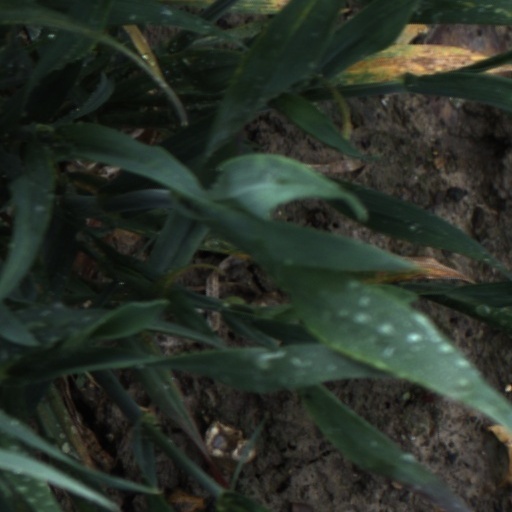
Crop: wheat